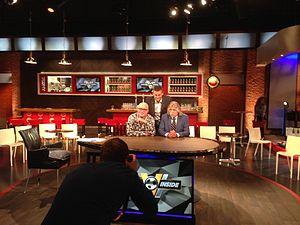
Abdelhakim Ziyach — nom couramment retranscrit en français Hakim Ziyech — né le 19 mars 1993 à Dronten aux Pays-Bas, est un footballeur international marocain évoluant au poste d'ailier polyvalent au Chelsea FC.